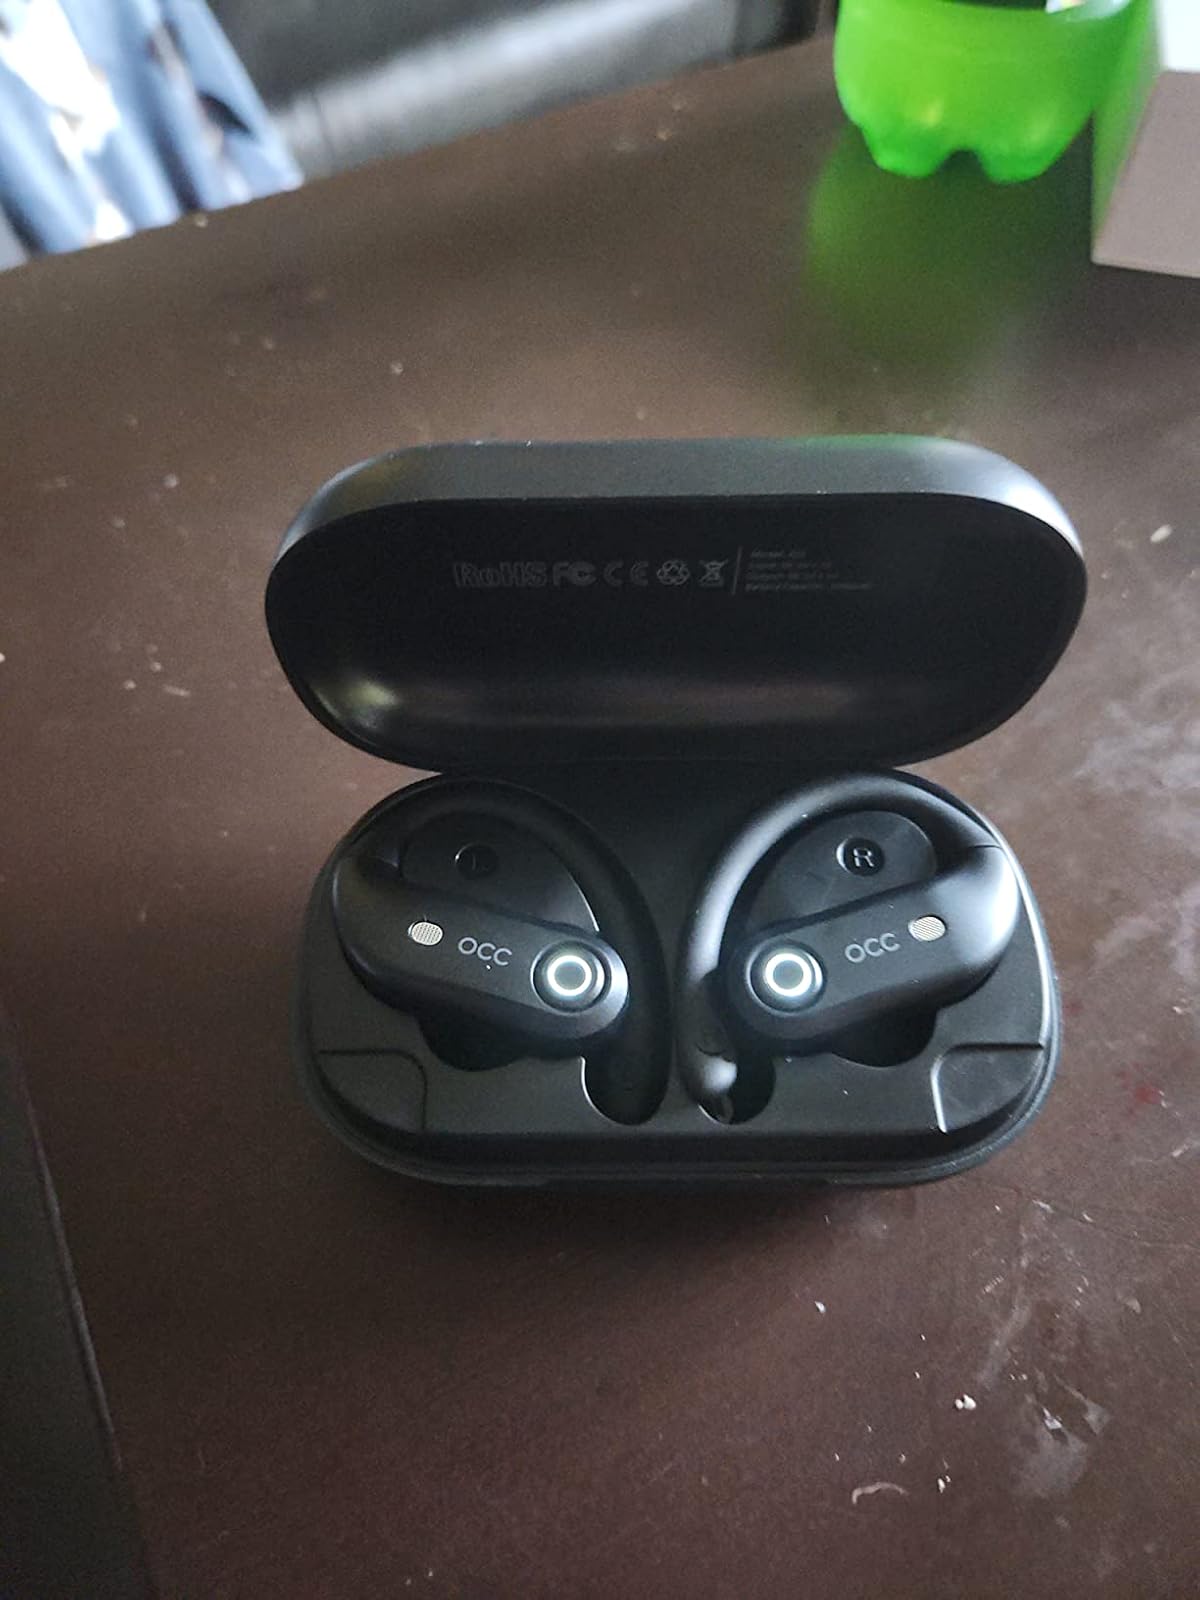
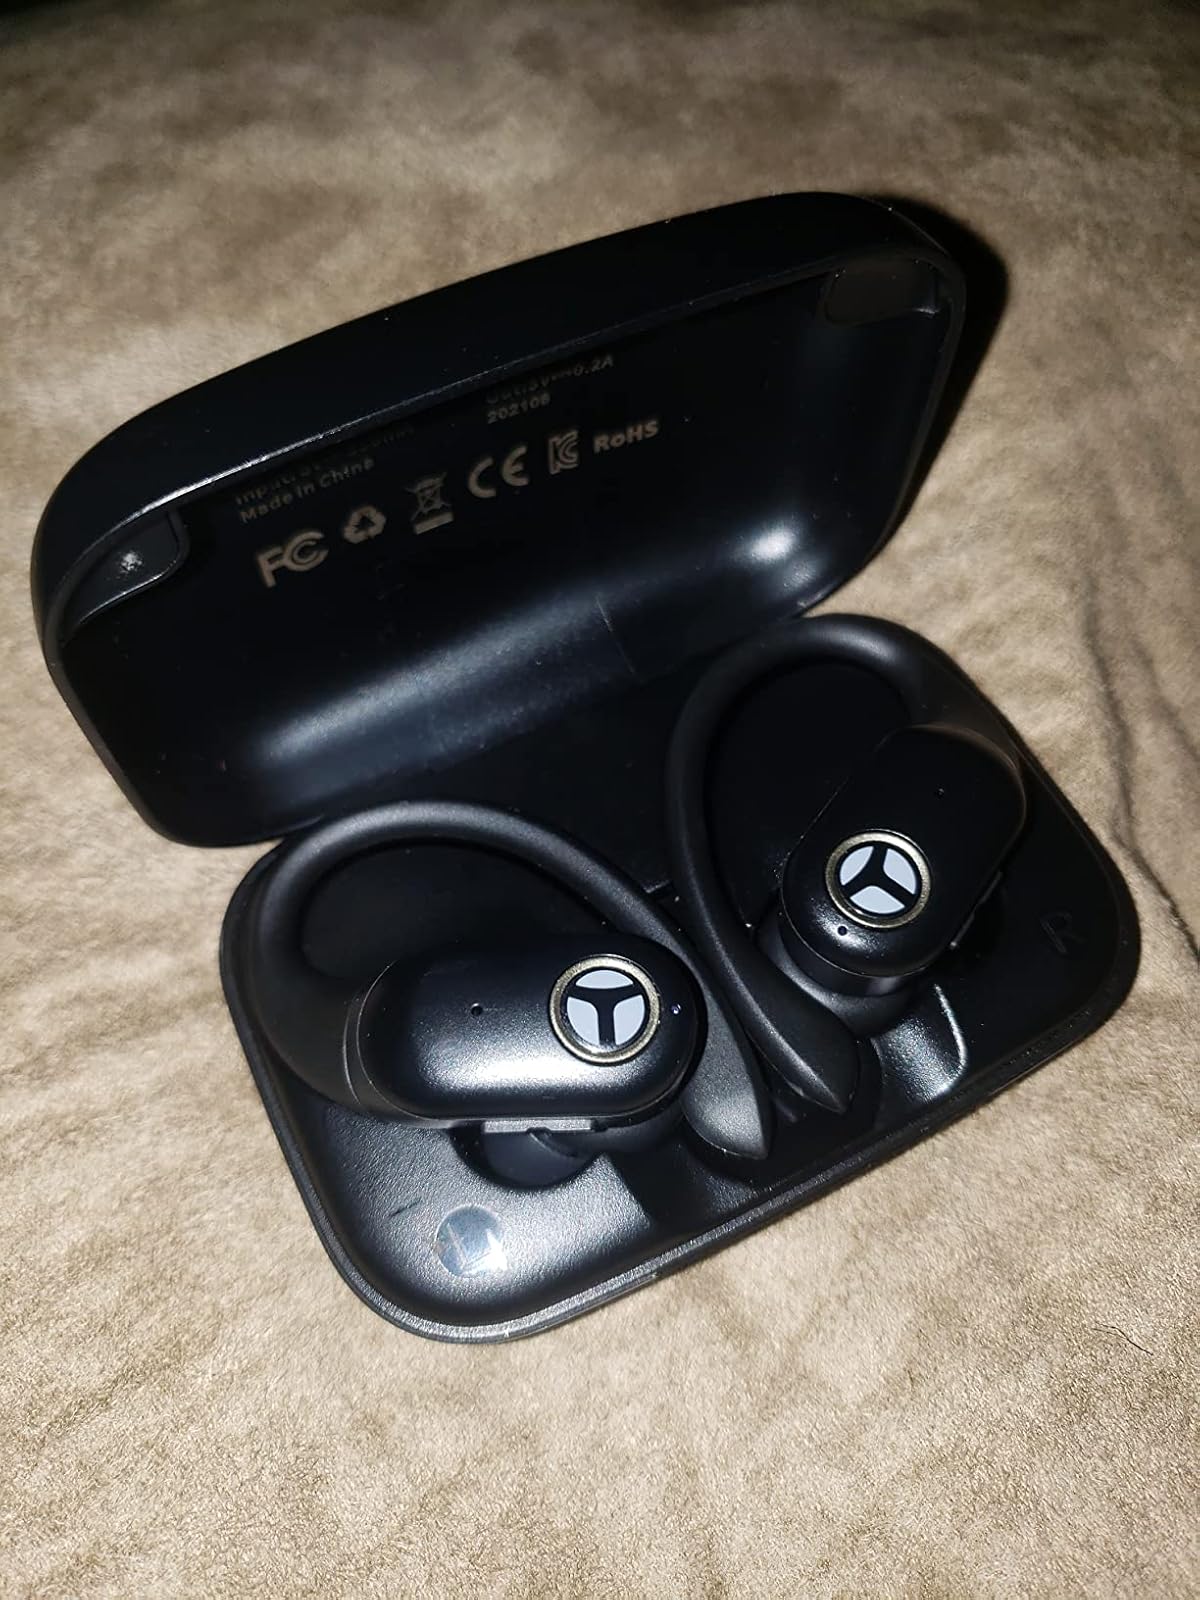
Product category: earbuds
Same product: no